Retz

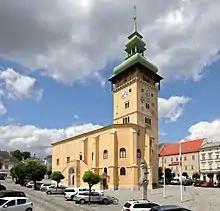
The town hall

In the municipal council there are 25 seats and the distribution of mandates after the municipal council election from March 6, 2005 is as follows: